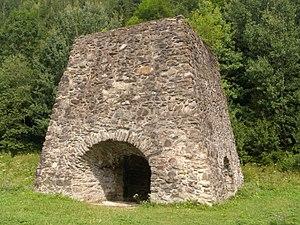
Osrblie est un village de Slovaquie situé dans la région de Banská Bystrica.